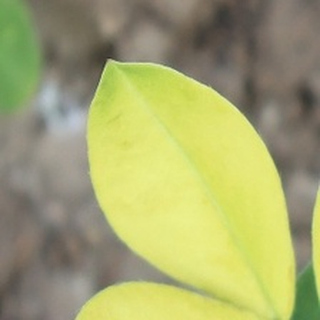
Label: groundnut_nutrition_deficiency